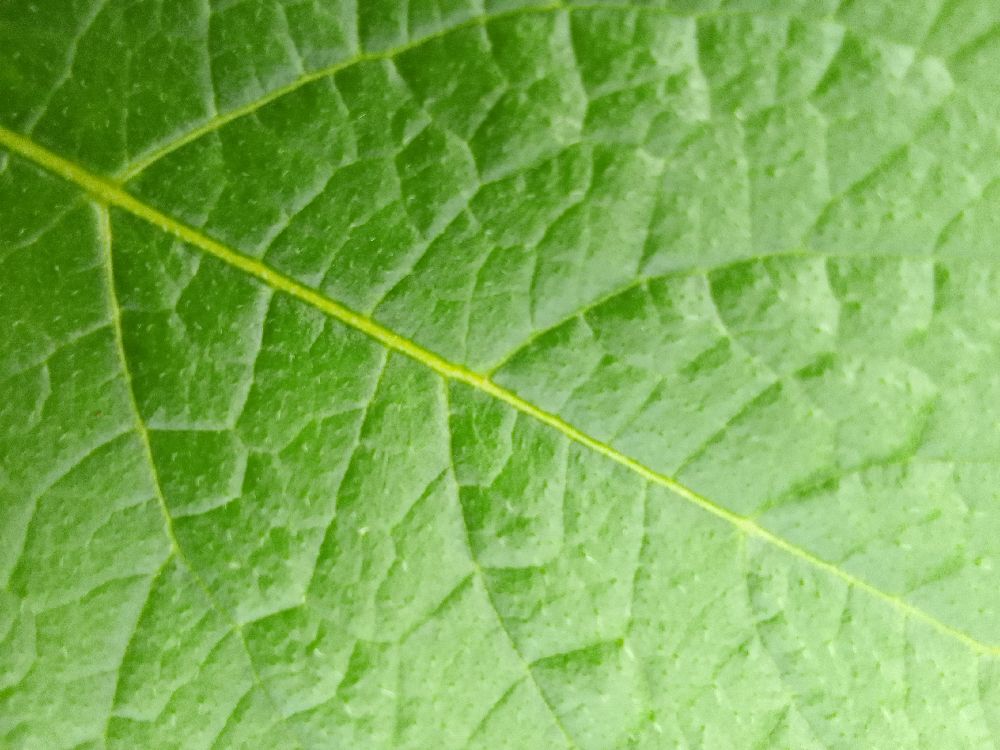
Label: Healthy